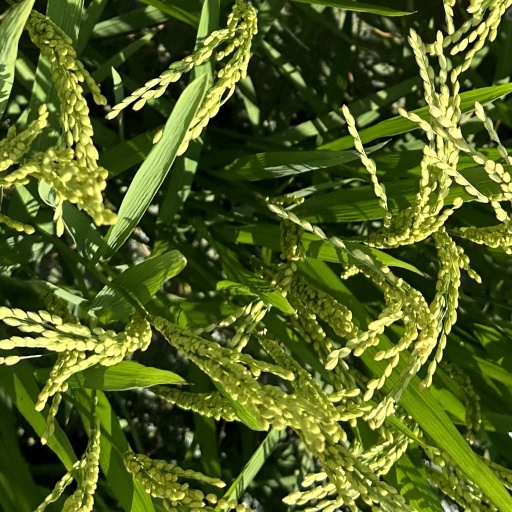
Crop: rice